Nubayrah Stele

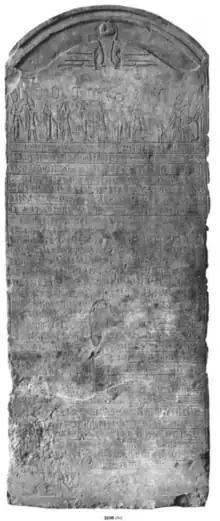
Combined image of two photographic plates depicting the Nubayrah stele from Ahmed Kamal's catalogue

The Nubayrah Stele is a mutilated copy of the Decree of Memphis (Ptolemy V) on a limestone stele. The same decree is found upon the Rosetta Stone. From 1848, it was known that a partial copy of the Decree was on a wall at the Temple of Philae, but overwritten in many places, by scenes, or damaged.